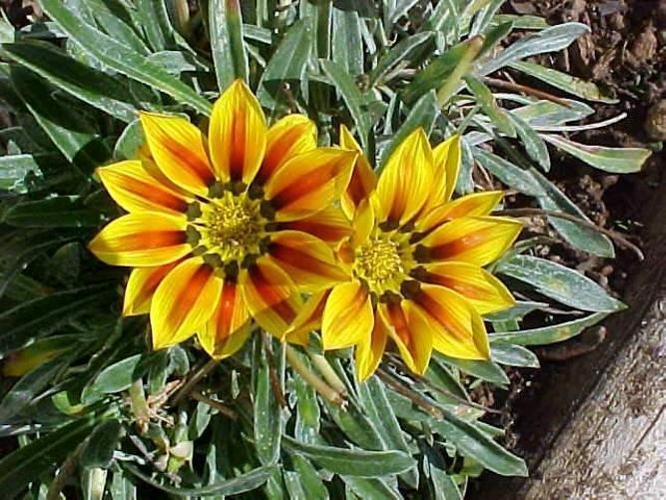
Label: gazania